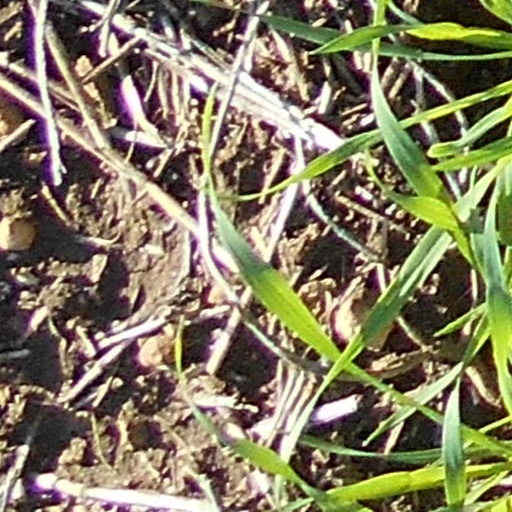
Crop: wheat